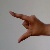
The image shows a hand gesture representing the letter 'Z' in Indian Sign Language.